Gyula Rimanóczy

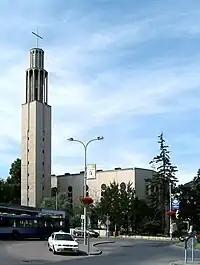
Pasaret church, plan of Gyula Rimanóczy

1953- received Ybl prize for his life work. Also received the Kossuth Prize the same year for his role in the building of the Budapest Technical University "R" wing.